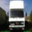
Label: truck